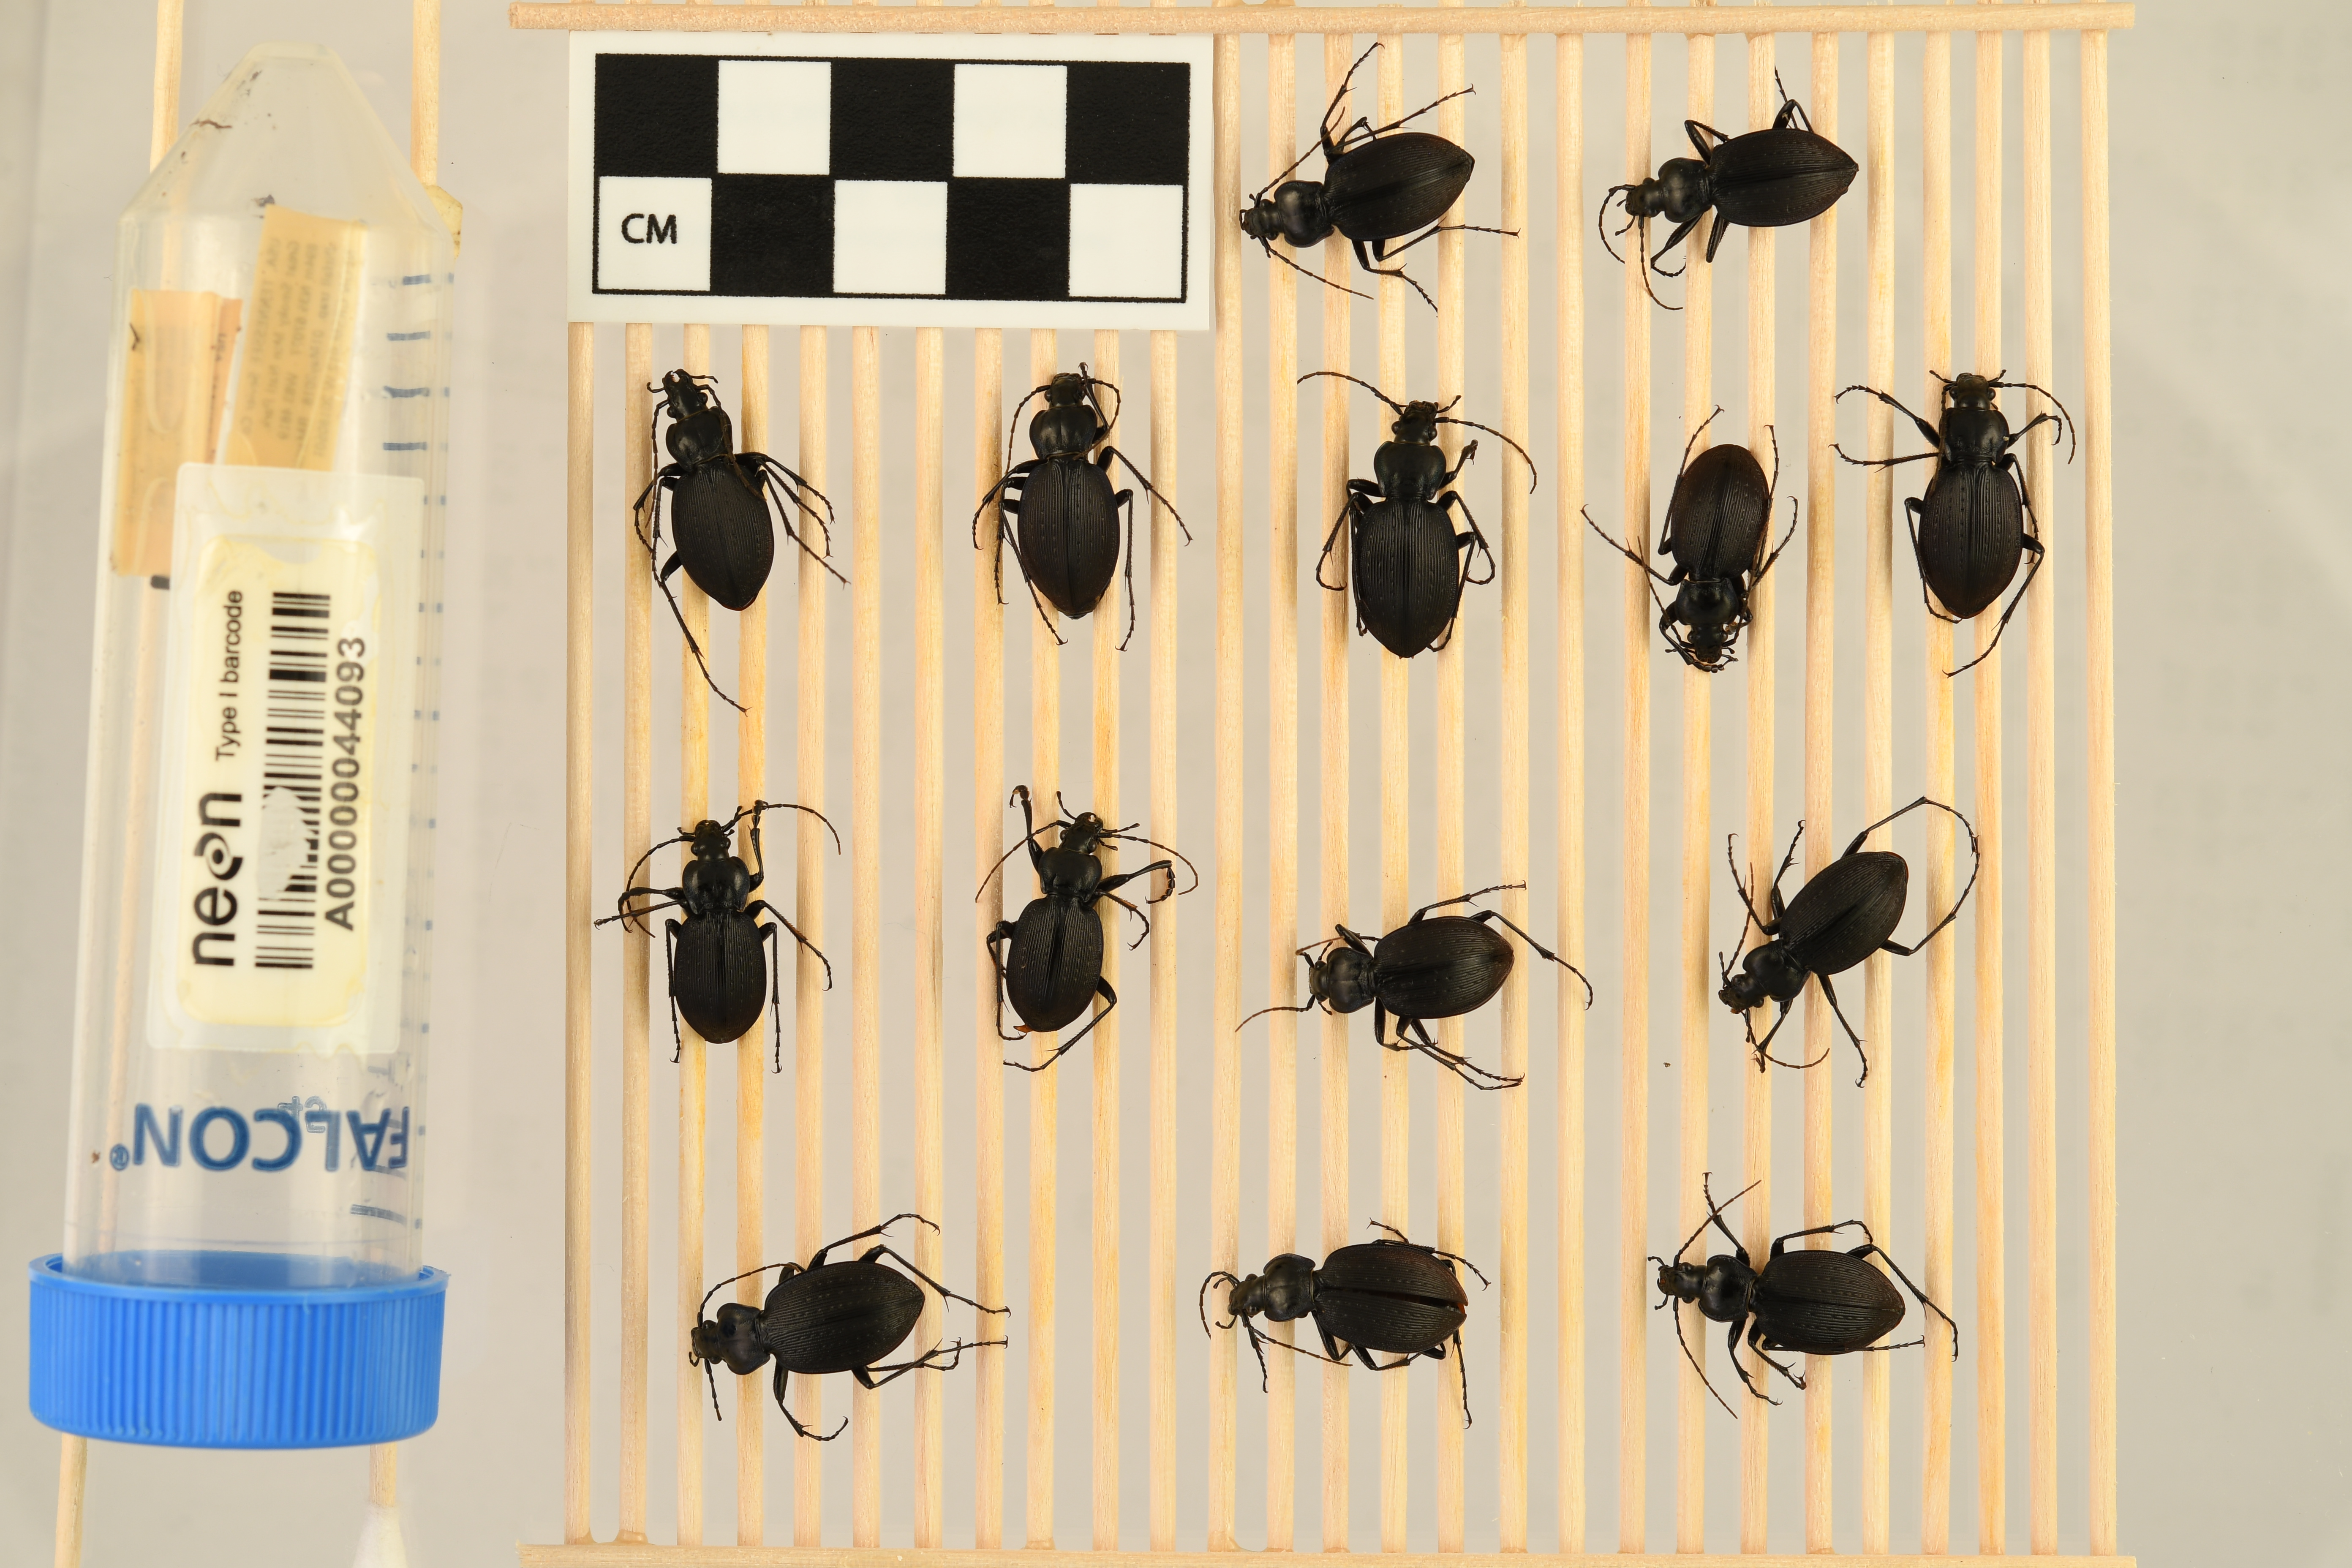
Carabus goryi — Great Smoky Mountains National Park NEON, plot GRSM_012. Beetle 5, ElytraLength: 1.32 cm (lying flat: Yes)

Carabus goryi — Great Smoky Mountains National Park NEON, plot GRSM_012. Beetle 5, ElytraWidth: 0.5774 cm (lying flat: Yes)

Carabus goryi — Great Smoky Mountains National Park NEON, plot GRSM_012. Beetle 6, ElytraLength: 1.098 cm (lying flat: Yes)

Carabus goryi — Great Smoky Mountains National Park NEON, plot GRSM_012. Beetle 6, ElytraWidth: 0.5201 cm (lying flat: Yes)

Carabus goryi — Great Smoky Mountains National Park NEON, plot GRSM_012. Beetle 7, ElytraLength: 1.249 cm (lying flat: Yes)

Carabus goryi — Great Smoky Mountains National Park NEON, plot GRSM_012. Beetle 7, ElytraWidth: 0.5674 cm (lying flat: Yes)

Carabus goryi — Great Smoky Mountains National Park NEON, plot GRSM_012. Beetle 8, ElytraLength: 1.082 cm (lying flat: Yes)

Carabus goryi — Great Smoky Mountains National Park NEON, plot GRSM_012. Beetle 8, ElytraWidth: 0.5468 cm (lying flat: Yes)

Carabus goryi — Great Smoky Mountains National Park NEON, plot GRSM_012. Beetle 9, ElytraLength: 1.107 cm (lying flat: Yes)

Carabus goryi — Great Smoky Mountains National Park NEON, plot GRSM_012. Beetle 9, ElytraWidth: 0.5644 cm (lying flat: Yes)

Carabus goryi — Great Smoky Mountains National Park NEON, plot GRSM_012. Beetle 10, ElytraLength: 1.139 cm (lying flat: Yes)

Carabus goryi — Great Smoky Mountains National Park NEON, plot GRSM_012. Beetle 10, ElytraWidth: 0.544 cm (lying flat: Yes)

Carabus goryi — Great Smoky Mountains National Park NEON, plot GRSM_012. Beetle 11, ElytraLength: 1.16 cm (lying flat: Yes)

Carabus goryi — Great Smoky Mountains National Park NEON, plot GRSM_012. Beetle 11, ElytraWidth: 0.5322 cm (lying flat: Yes)

Carabus goryi — Great Smoky Mountains National Park NEON, plot GRSM_012. Beetle 12, ElytraLength: 1.378 cm (lying flat: Yes)

Carabus goryi — Great Smoky Mountains National Park NEON, plot GRSM_012. Beetle 12, ElytraWidth: 0.5726 cm (lying flat: Yes)

Carabus goryi — Great Smoky Mountains National Park NEON, plot GRSM_012. Beetle 13, ElytraLength: 1.244 cm (lying flat: Yes)

Carabus goryi — Great Smoky Mountains National Park NEON, plot GRSM_012. Beetle 13, ElytraWidth: 0.5908 cm (lying flat: Yes)

Carabus goryi — Great Smoky Mountains National Park NEON, plot GRSM_012. Beetle 14, ElytraLength: 1.193 cm (lying flat: Yes)

Carabus goryi — Great Smoky Mountains National Park NEON, plot GRSM_012. Beetle 14, ElytraWidth: 0.5729 cm (lying flat: Yes)